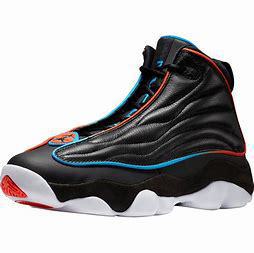
Brand: Jordan
Model: Pro Strong